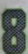
Number: 8